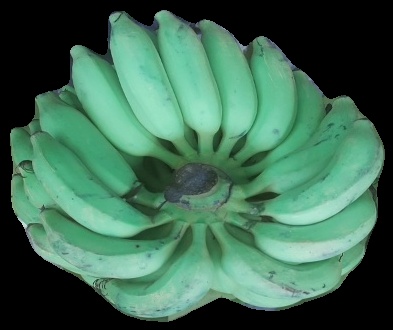
Variety: elakki-bale
Grade: grade2